Vieira Park

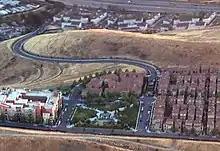
Aerial view of Vieira Park

The park has an outlook of Santa Clara Valley and Santa Cruz Mountains.